Barack Obama in comics

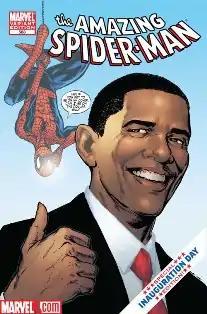
From "The Amazing Spider-Man" No. 583 Variant (January 2009) Art by Phil Jimenez & Barry Kitson.

Barack Obama has appeared as a character in comic books published by a number of publishing companies, sometimes appearing as a realistic fictionalized version of himself and sometimes as a spoof.